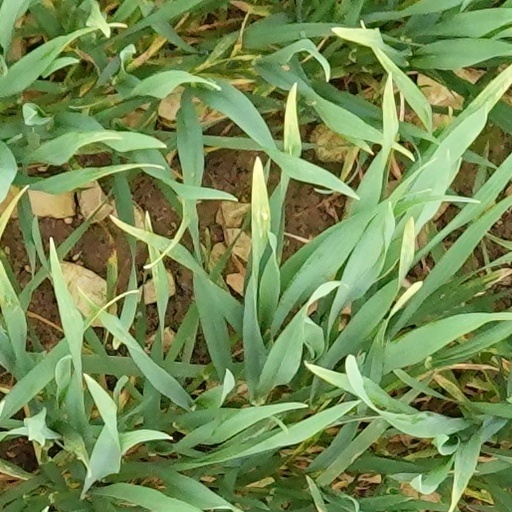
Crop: wheat